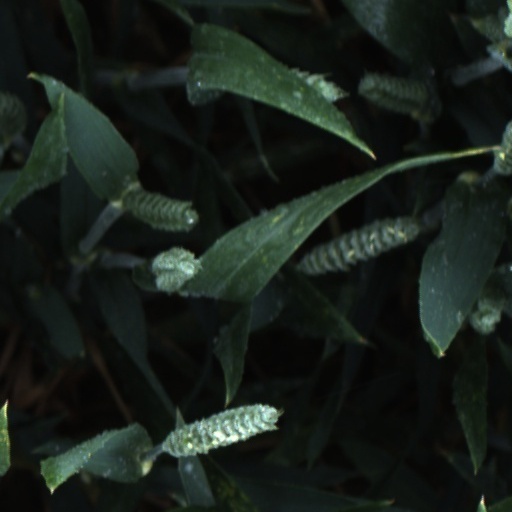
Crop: wheat